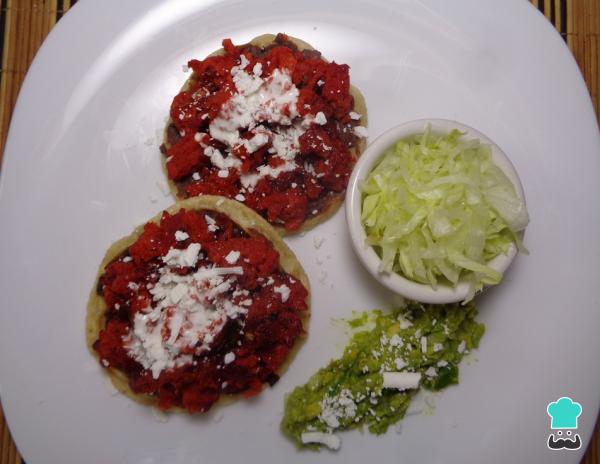
Y ¡LISTO!, servimos los sopes al estilo Guadalajara acompañados con crema agria, queso rallado y lechuga, y además puedes aderezarlos con tu salsa favorita.